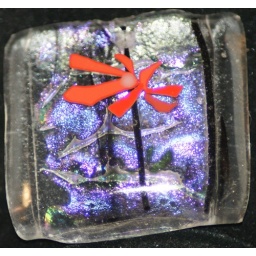
Pendant - Dichroic in clear with red flower 25